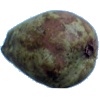
Label: Pear Stone 1